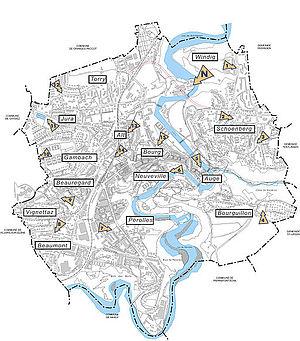
Plan des quartiers de la ville de Fribourg
Fribourg est une ville et une commune suisse du canton de Fribourg, sur la Sarine. Elle est la capitale du canton de Fribourg et le chef-lieu du district de la Sarine.